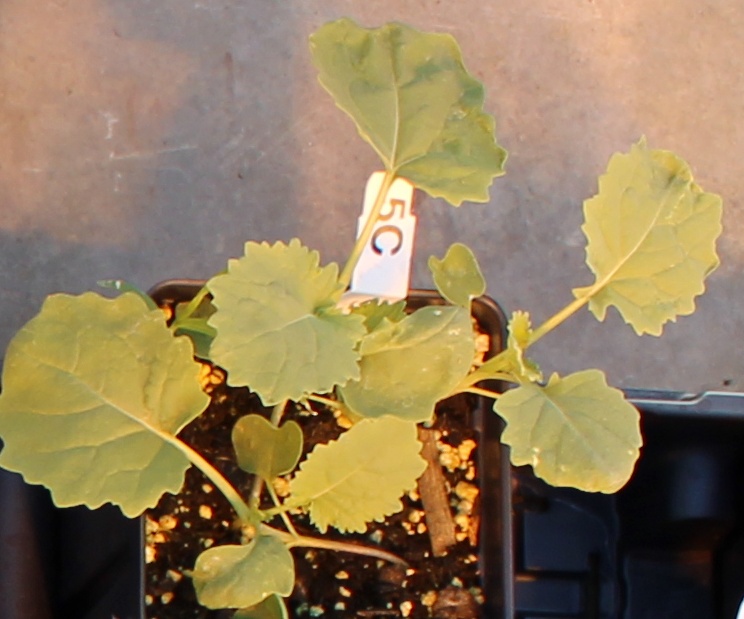
Label: Canola